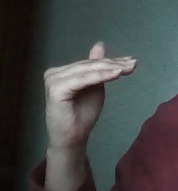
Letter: khaa